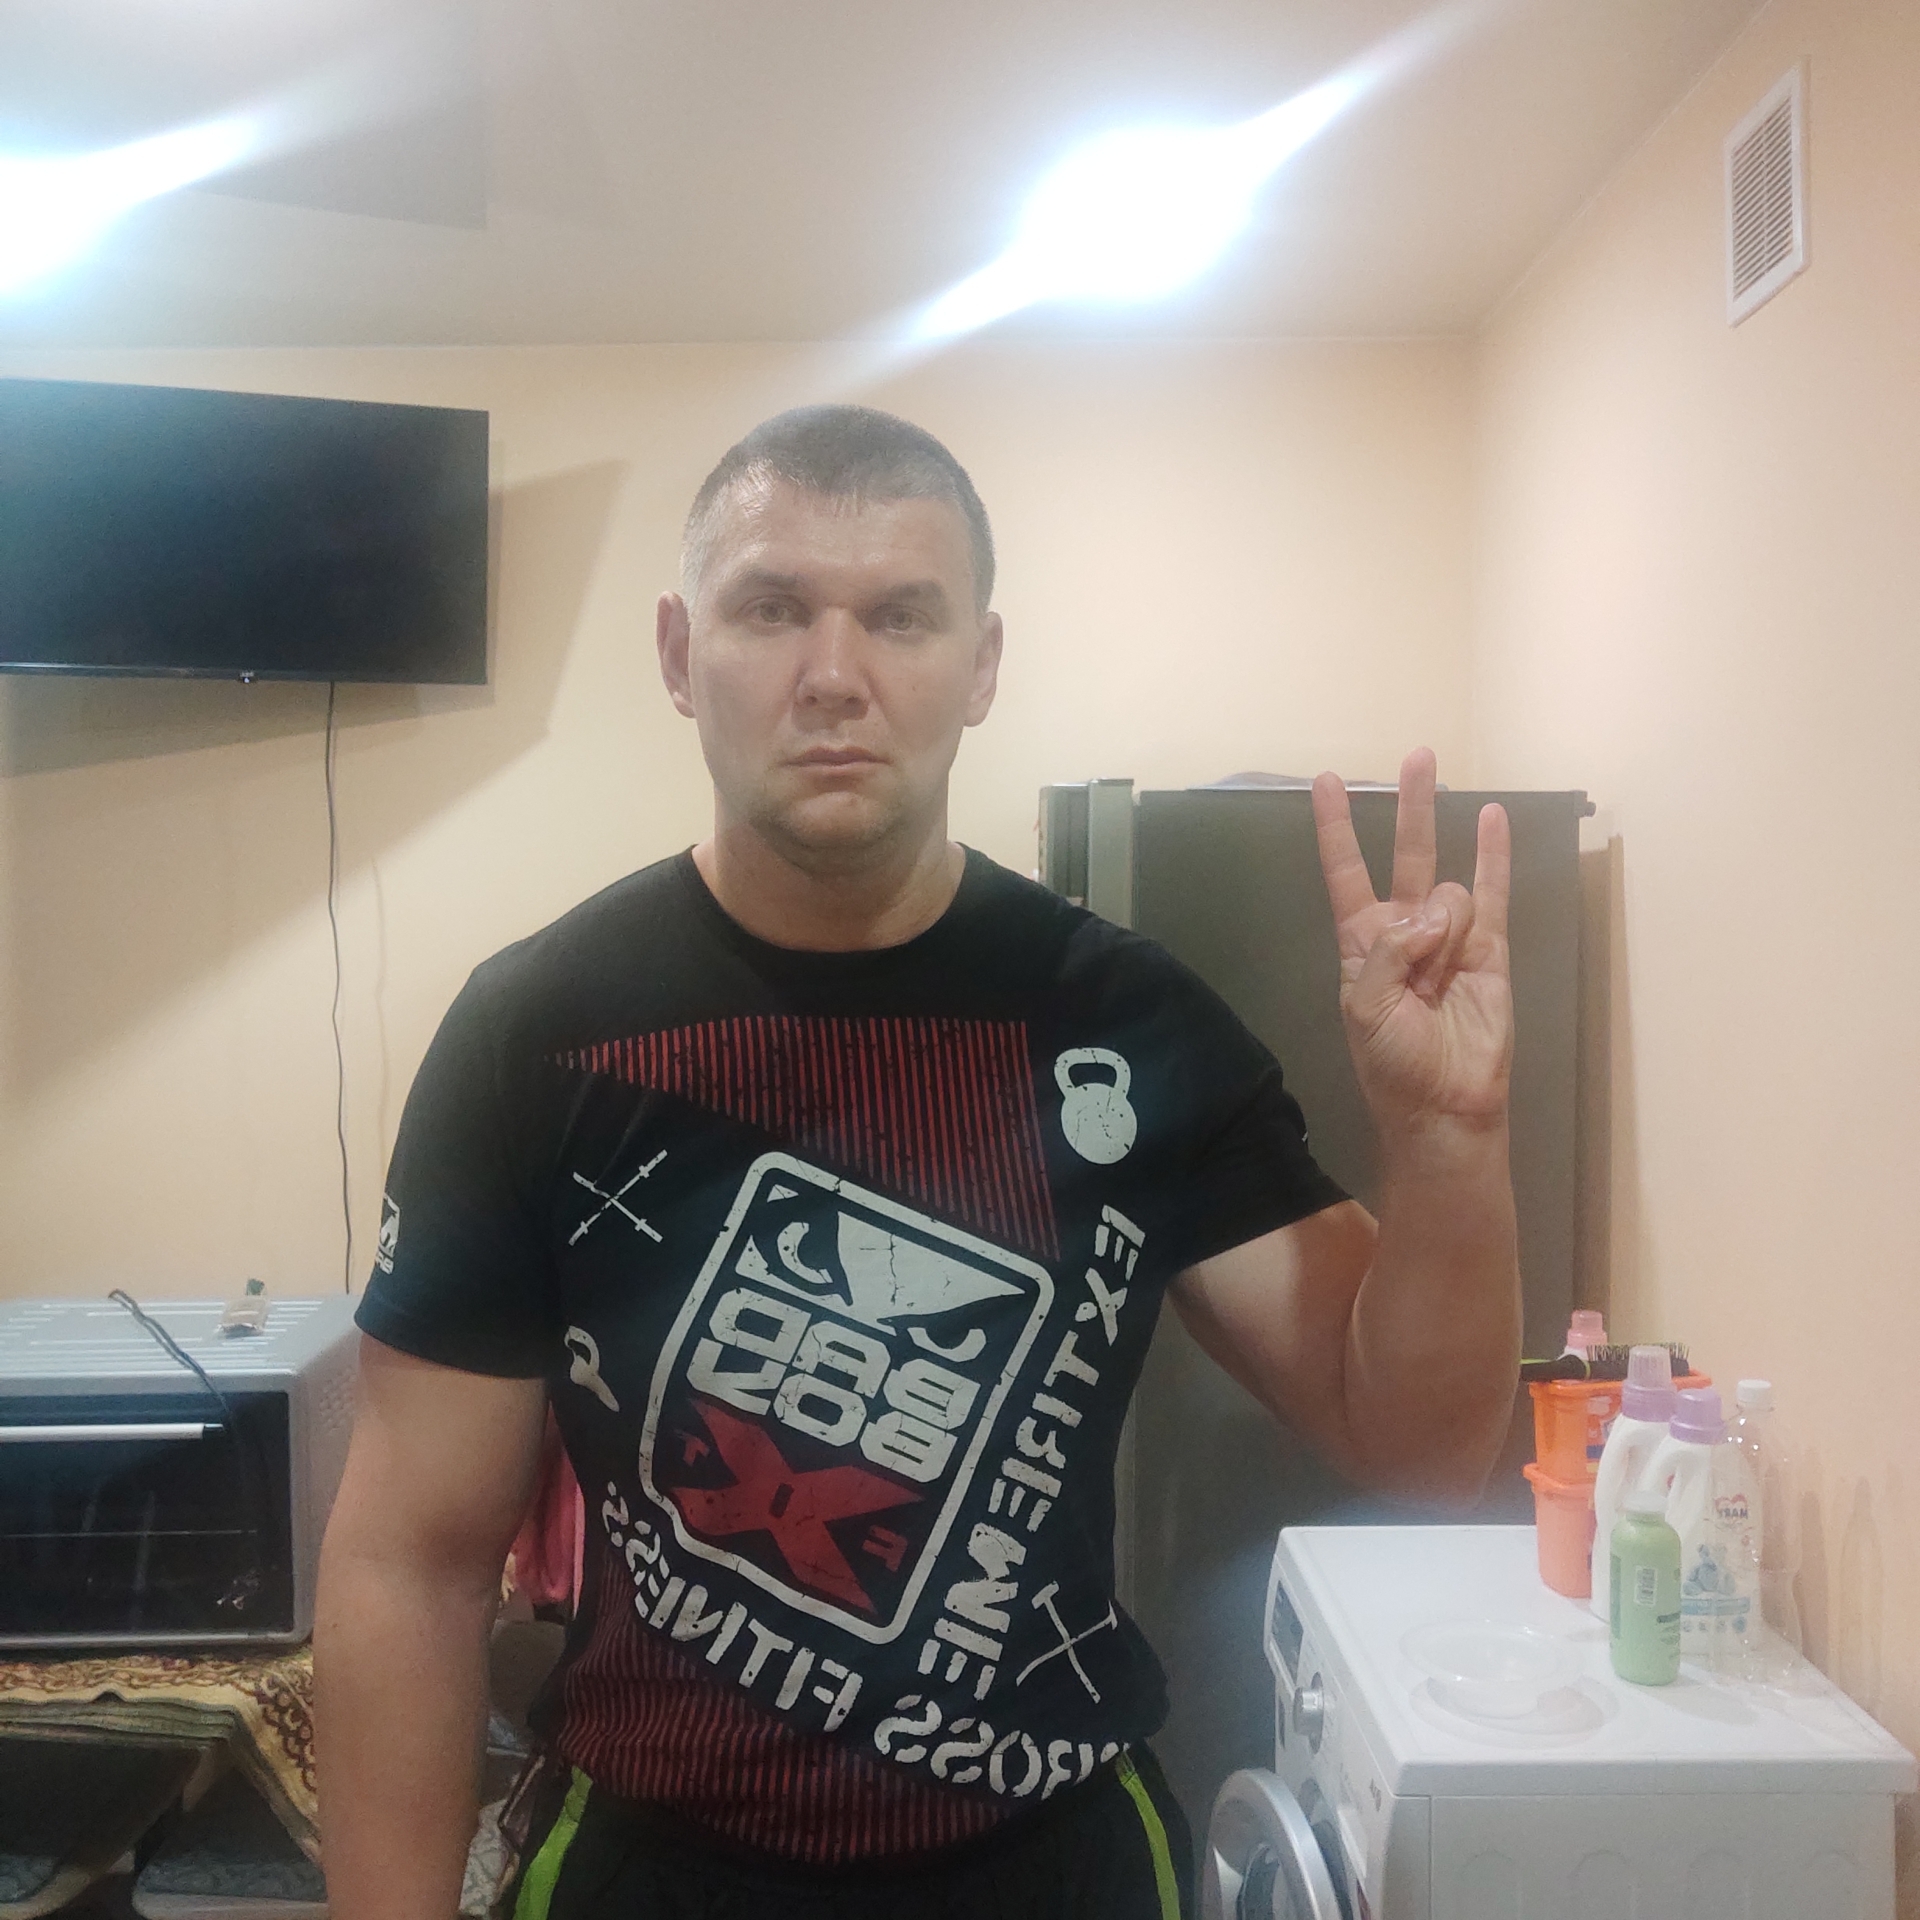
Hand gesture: three3